Foziling Reservoir

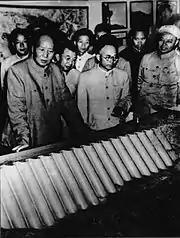
Mao Zedong visited Foziling Reservoir model in Hefei, Anhui in 1954

The reservoir project was started in January 1952 and completed in November 1954, taking two years and ten months. It is the first large-scale water conservancy and hydropower project built after the founding of the Communist State, and Chinese official media call it "the first dam in New China".